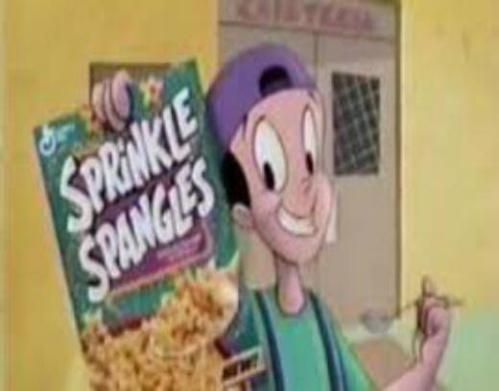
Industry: Food